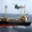
Label: ship